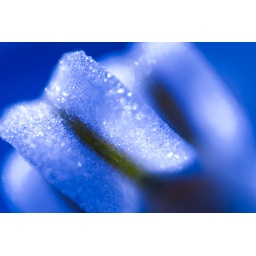
This is a shot of the flower on an Aloe plant that I have in my kitchen